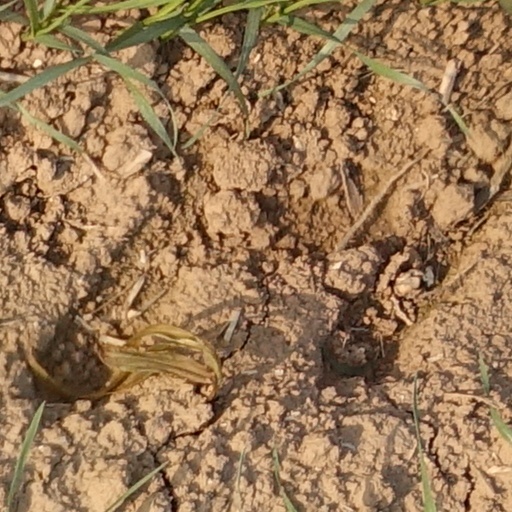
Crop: wheat